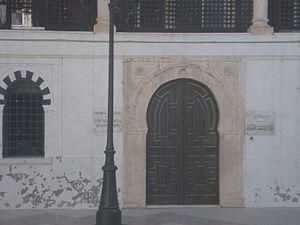
Porte du siège du secrétariat général du gouvernement tunisien dans la médina de Tunis
Le secrétariat général du gouvernement est un service administratif créé le 10 avril 1971 et chargé d'assurer le bon fonctionnement du gouvernement tunisien.